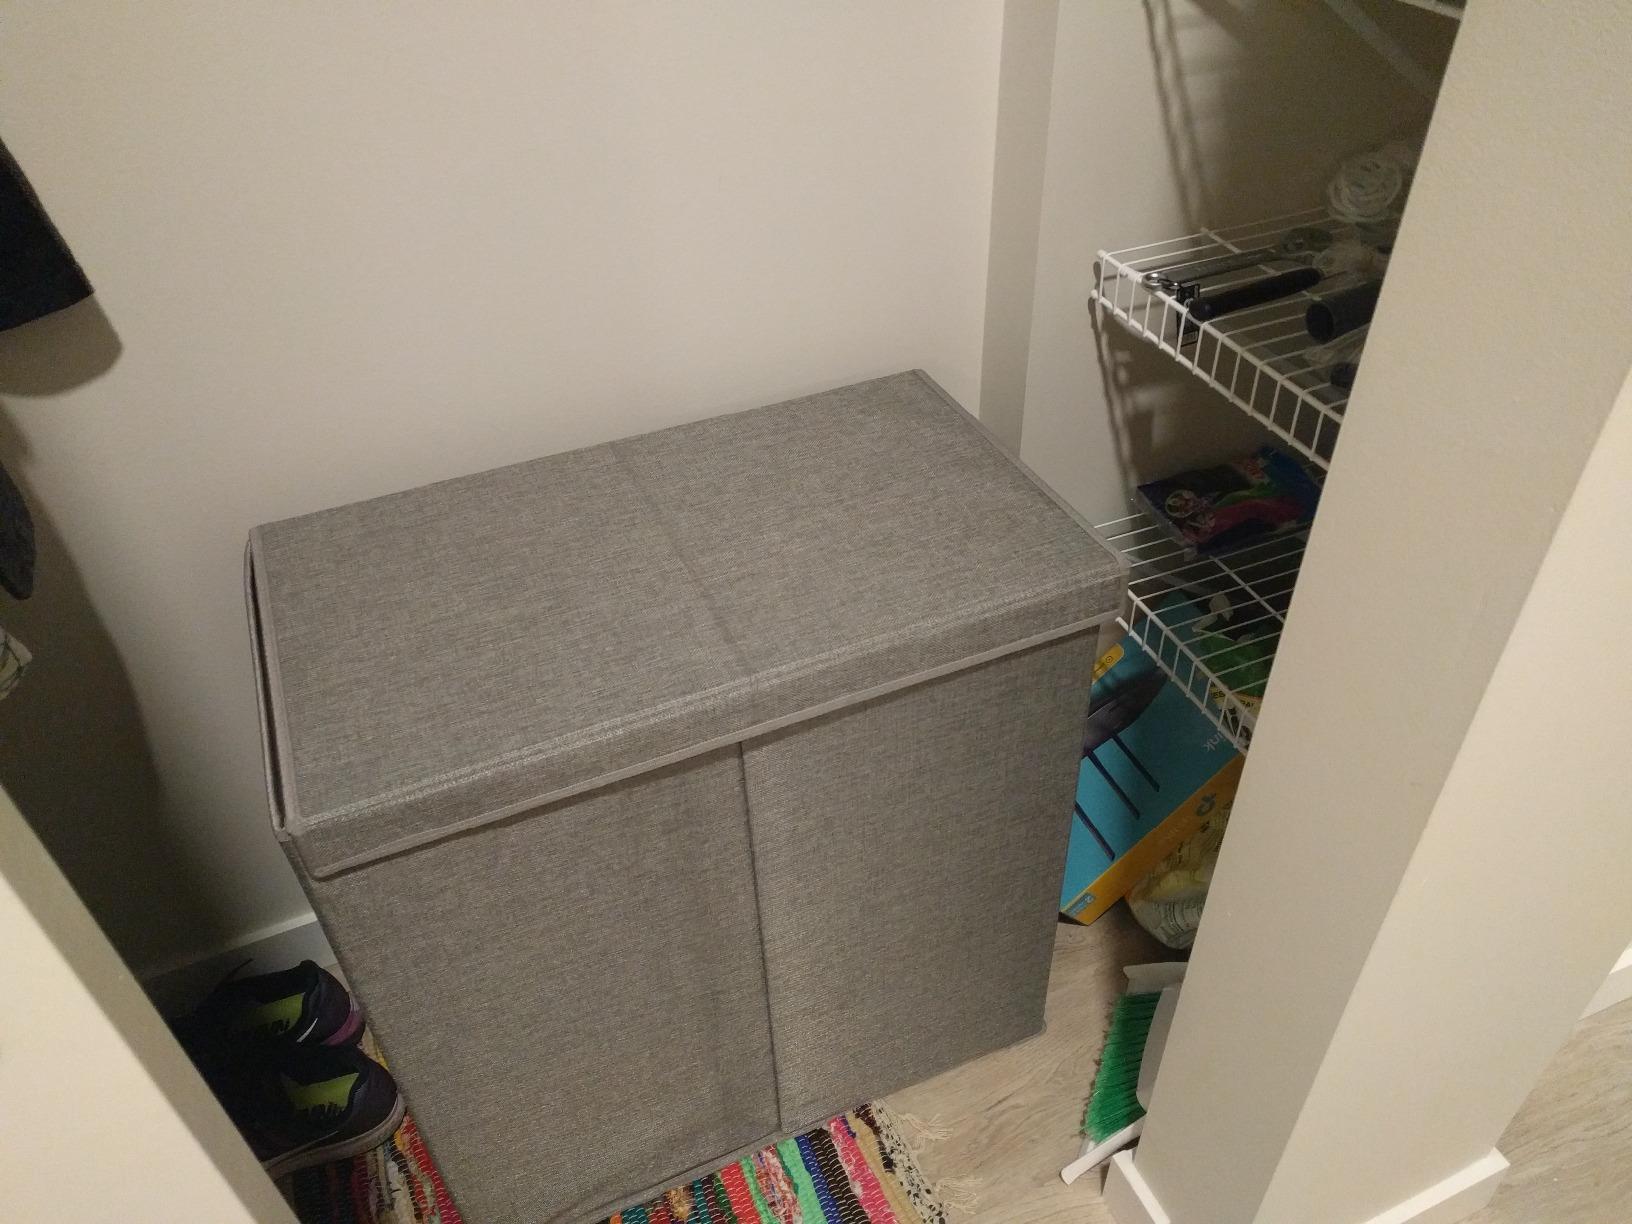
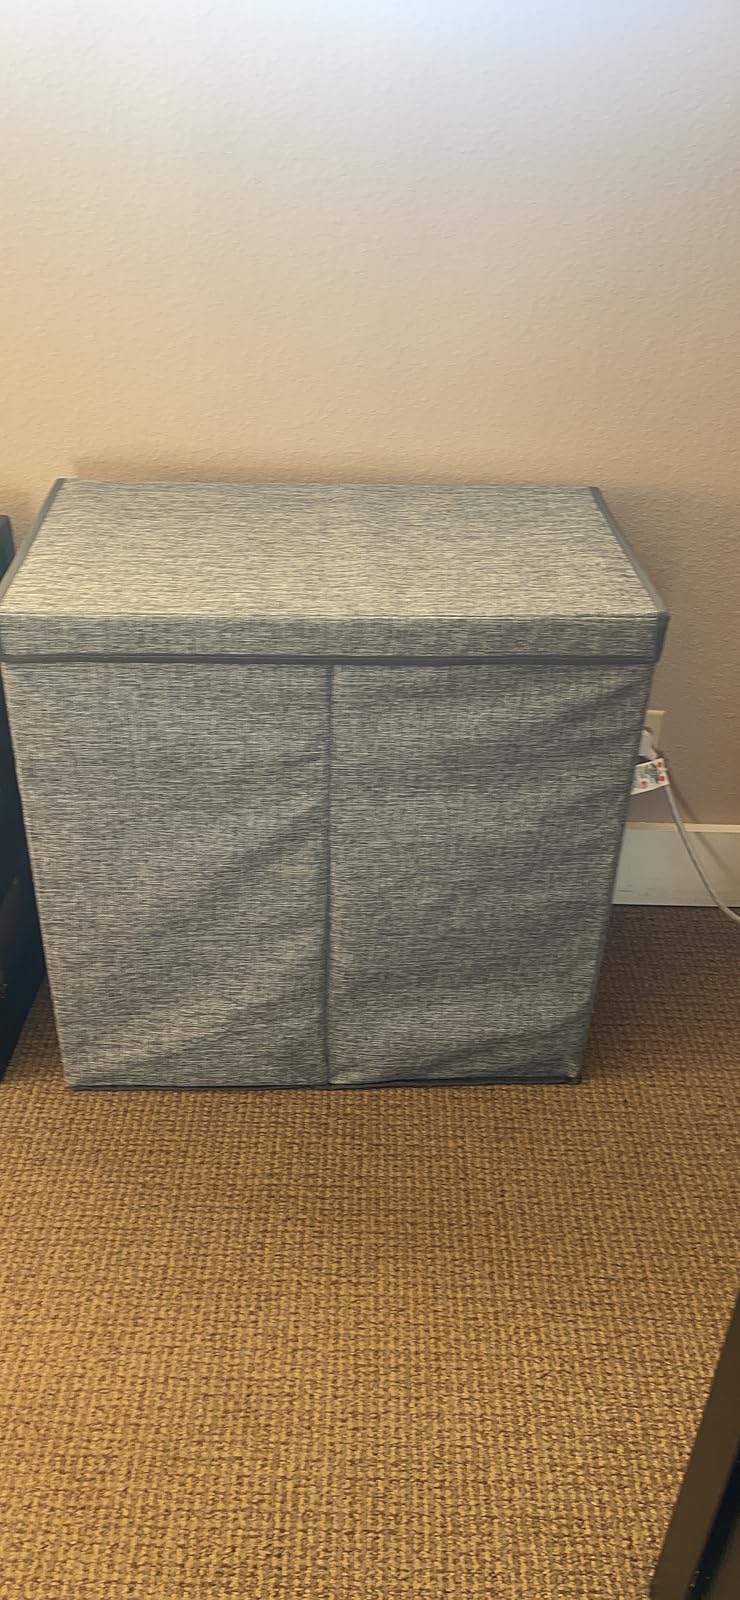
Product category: items_hamper
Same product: yes